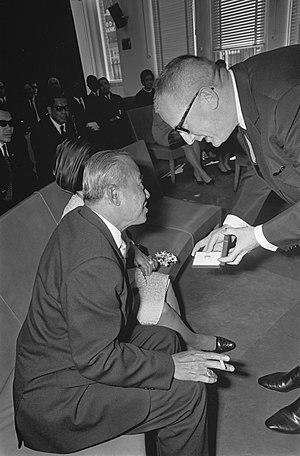
Thanom Kittikachon, né le 11 août 1911 à Tak en Thaïlande et mort le 16 juin 2004 à Bangkok, est un homme d'État. Il est le treizième premier ministre de Thaïlande en 1958. Il est réélu en 1963 et reste à la tête du pays pendant dix ans, jusqu'en 1973. Le 14 octobre 1973, la contestation sociale et étudiante fait chuter le régime après 3 jours de violence contre les manifestants : des dizaines de milliers d'étudiants et près de un demi-million de citoyens thaïlandais. Les militaires sont chassés du pouvoir, l'ordre constitutionnel est rétabli et la société se démocratise : Thanom Kittikhachon démissionne et est contraint à l'exil le 15 octobre 1973. Il est le premier ministre thaïlandais à avoir gouverné le plus longtemps.